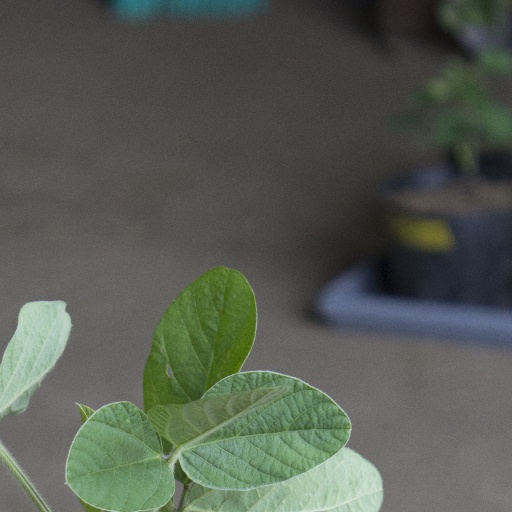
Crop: soybean